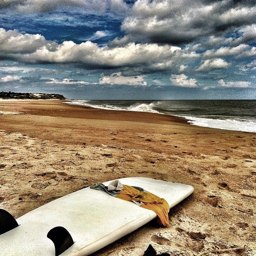
An upside down surfboard lying on a beach in front of a body of water.
A surf board turned over in the sand .
A white surfboard lying upside down on a beach.
White surf board laying on a sandy beach with ocean waves.
Altered photograph of a surfboard on the beach under a stormy sky